Marco Kurz

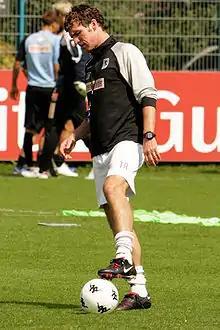
Kurz with TSV 1860 Munich in 2007

After managing SC Pfullendorf, Kurz returned to 1860 Munich as a manager for the second team (Regionalliga Süd). In March 2007, he was promoted to head coach of the first team. 1860 Munich sacked Kurz in February 2009.